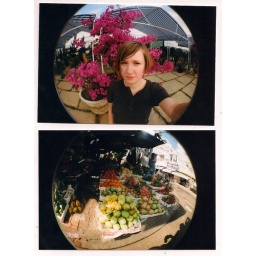
flower market in Dalat and fruit market in Nha Trang